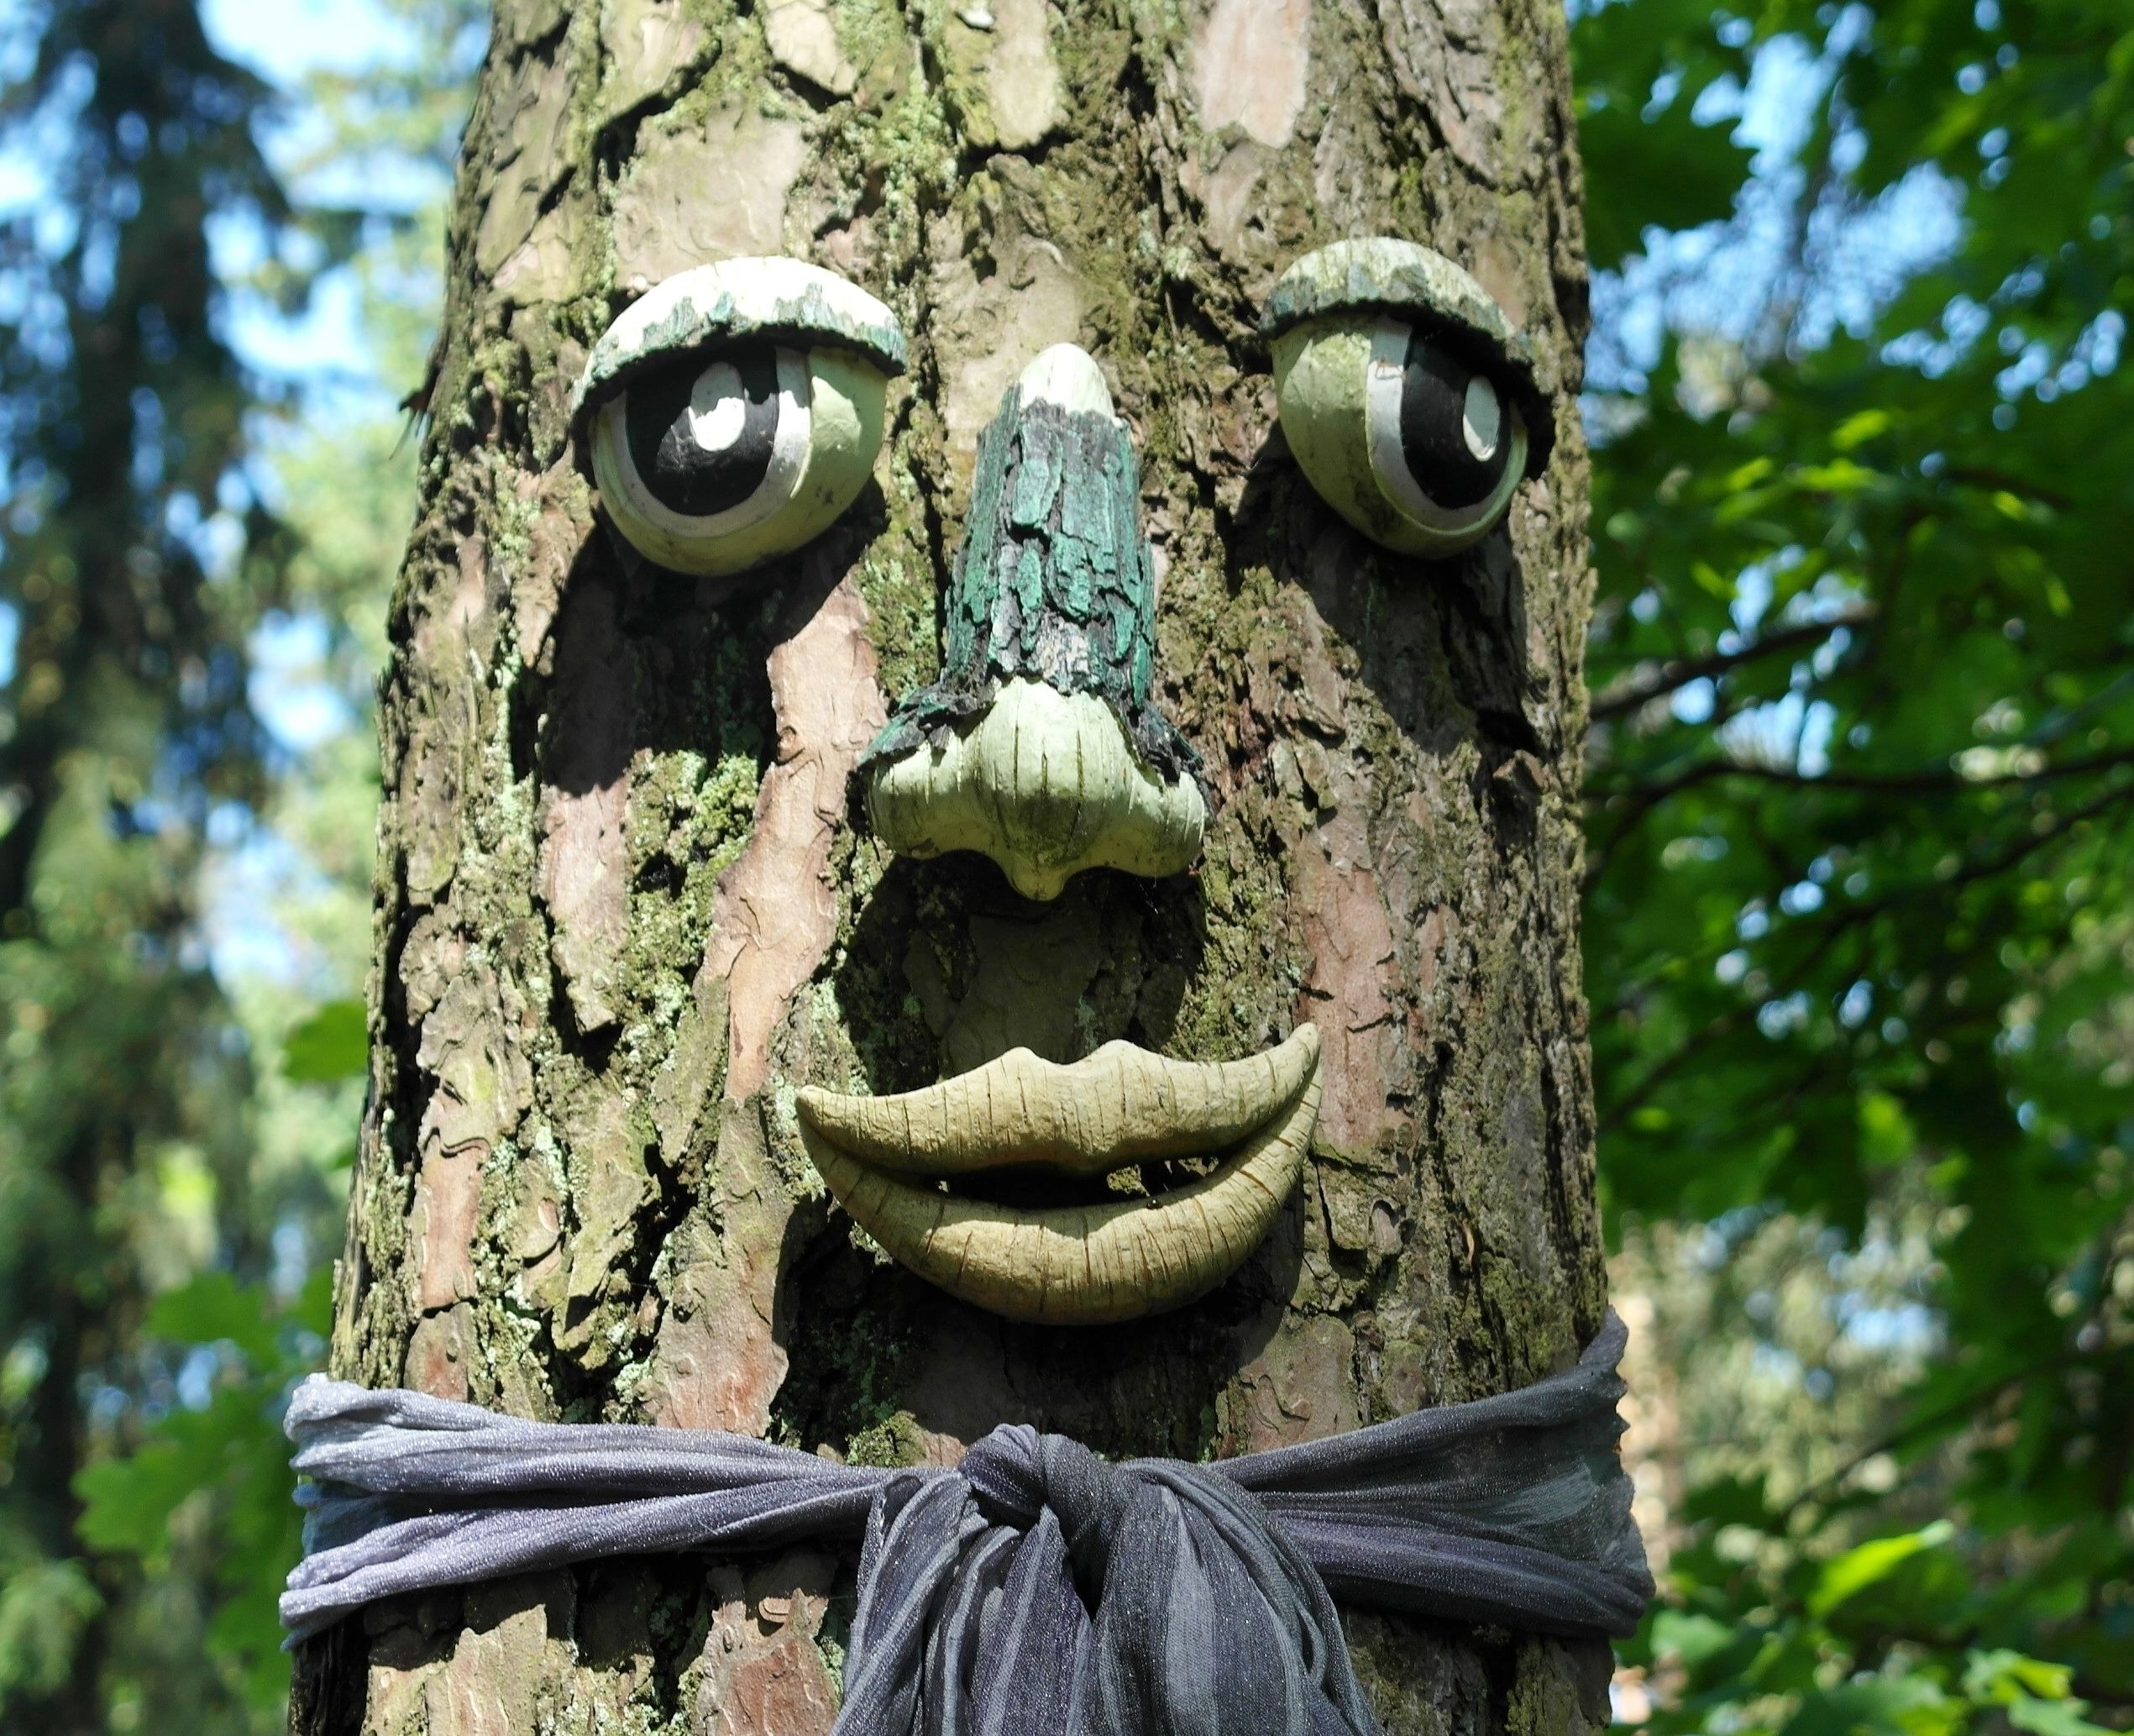
tree, nature, flower, monument, statue, jungle, deco, trees, gargoyle, sculpture, art, seasons, carving